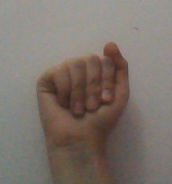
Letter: saad